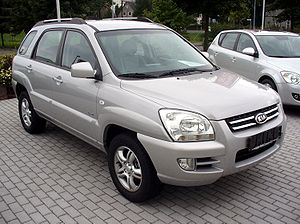
Kia Sportage / Billeder
Kia Sportage er en SUV-model fra den sydkoreanske virksomhed Kia. Første generation kom på markedet i 1994 og fortsatte indtil 2002. Herefter holdt modellen to års "pause", hvorefter den i 2004 kom i en ny generation. Fra august 2007 fremstilles modellen i Slovakiet, på samme fabrik som Kia cee'd. På begge modeller fra den slovakiske fabrik ydes der 7 års garanti.